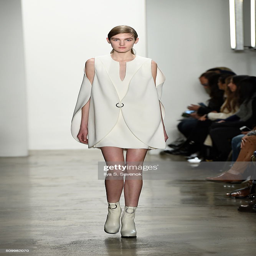
a model walks the runway at the fashion show during fall made fashion week .